Paper cartridge

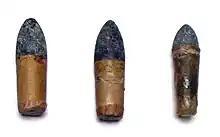
.44 and .36 paper cartridges for Colt percussion revolvers

Typical paper cartridges for revolvers differ from the robust percussion rifle cartridges, in that the cartridge is inserted into the chamber whole, and rammed into place. Revolver cartridges were often combustible, and the bullet was typically exposed. The paper cartridge was glued, typically with sodium silicate, a high temperature glue that was widely available, as it was also used to preserve fresh eggs. Many examples were tapered into a cone, being wider at the bullet than at the rear. Some commercially produced cartridges, such as those by Hayes of England, were also equipped with a small cloth tear tab at the front to assist in the removal of the protective outer layer prior to loading the cartridge.